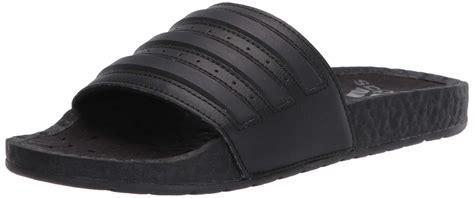
Brand: Adidas
Model: Adilette